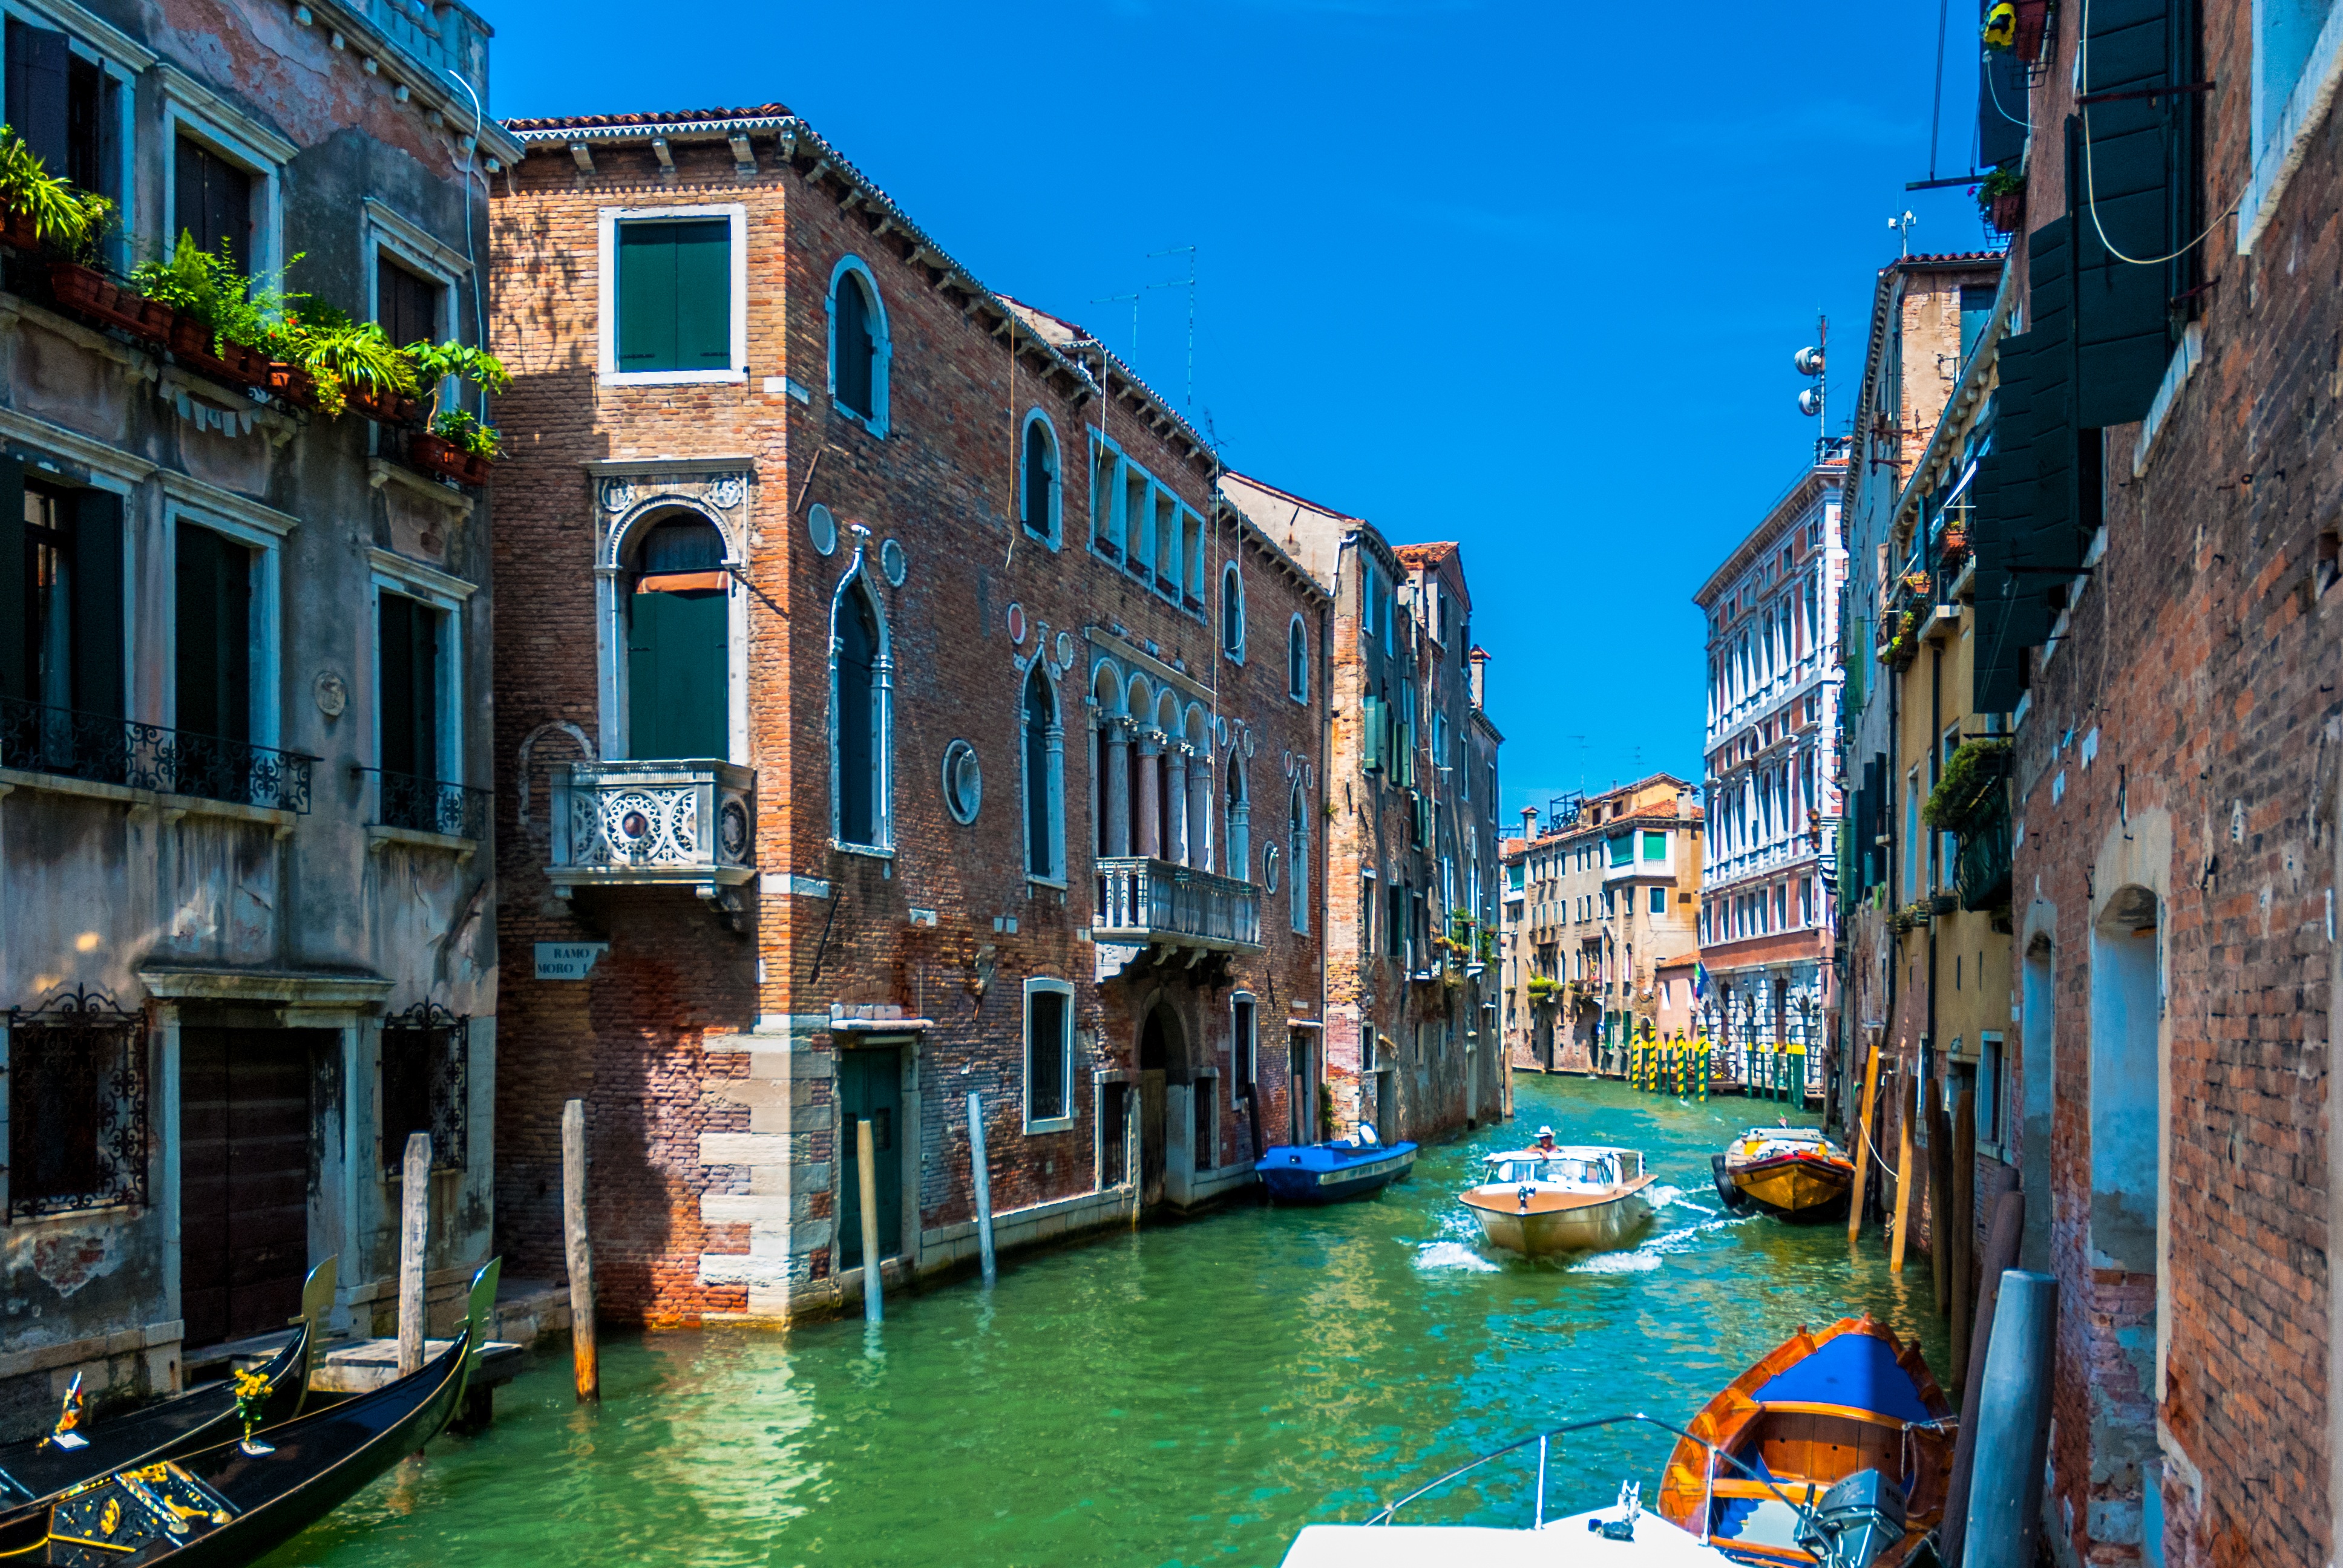
landscape, water, nature, sky, boat, town, view, canal, cityscape, summer, vacation, travel, vehicle, weather, holiday, venice, blue, tourism, heat, waterway, body of water, clouds, holidays, the sun, neighbourhood, the stones, landform, geographical feature